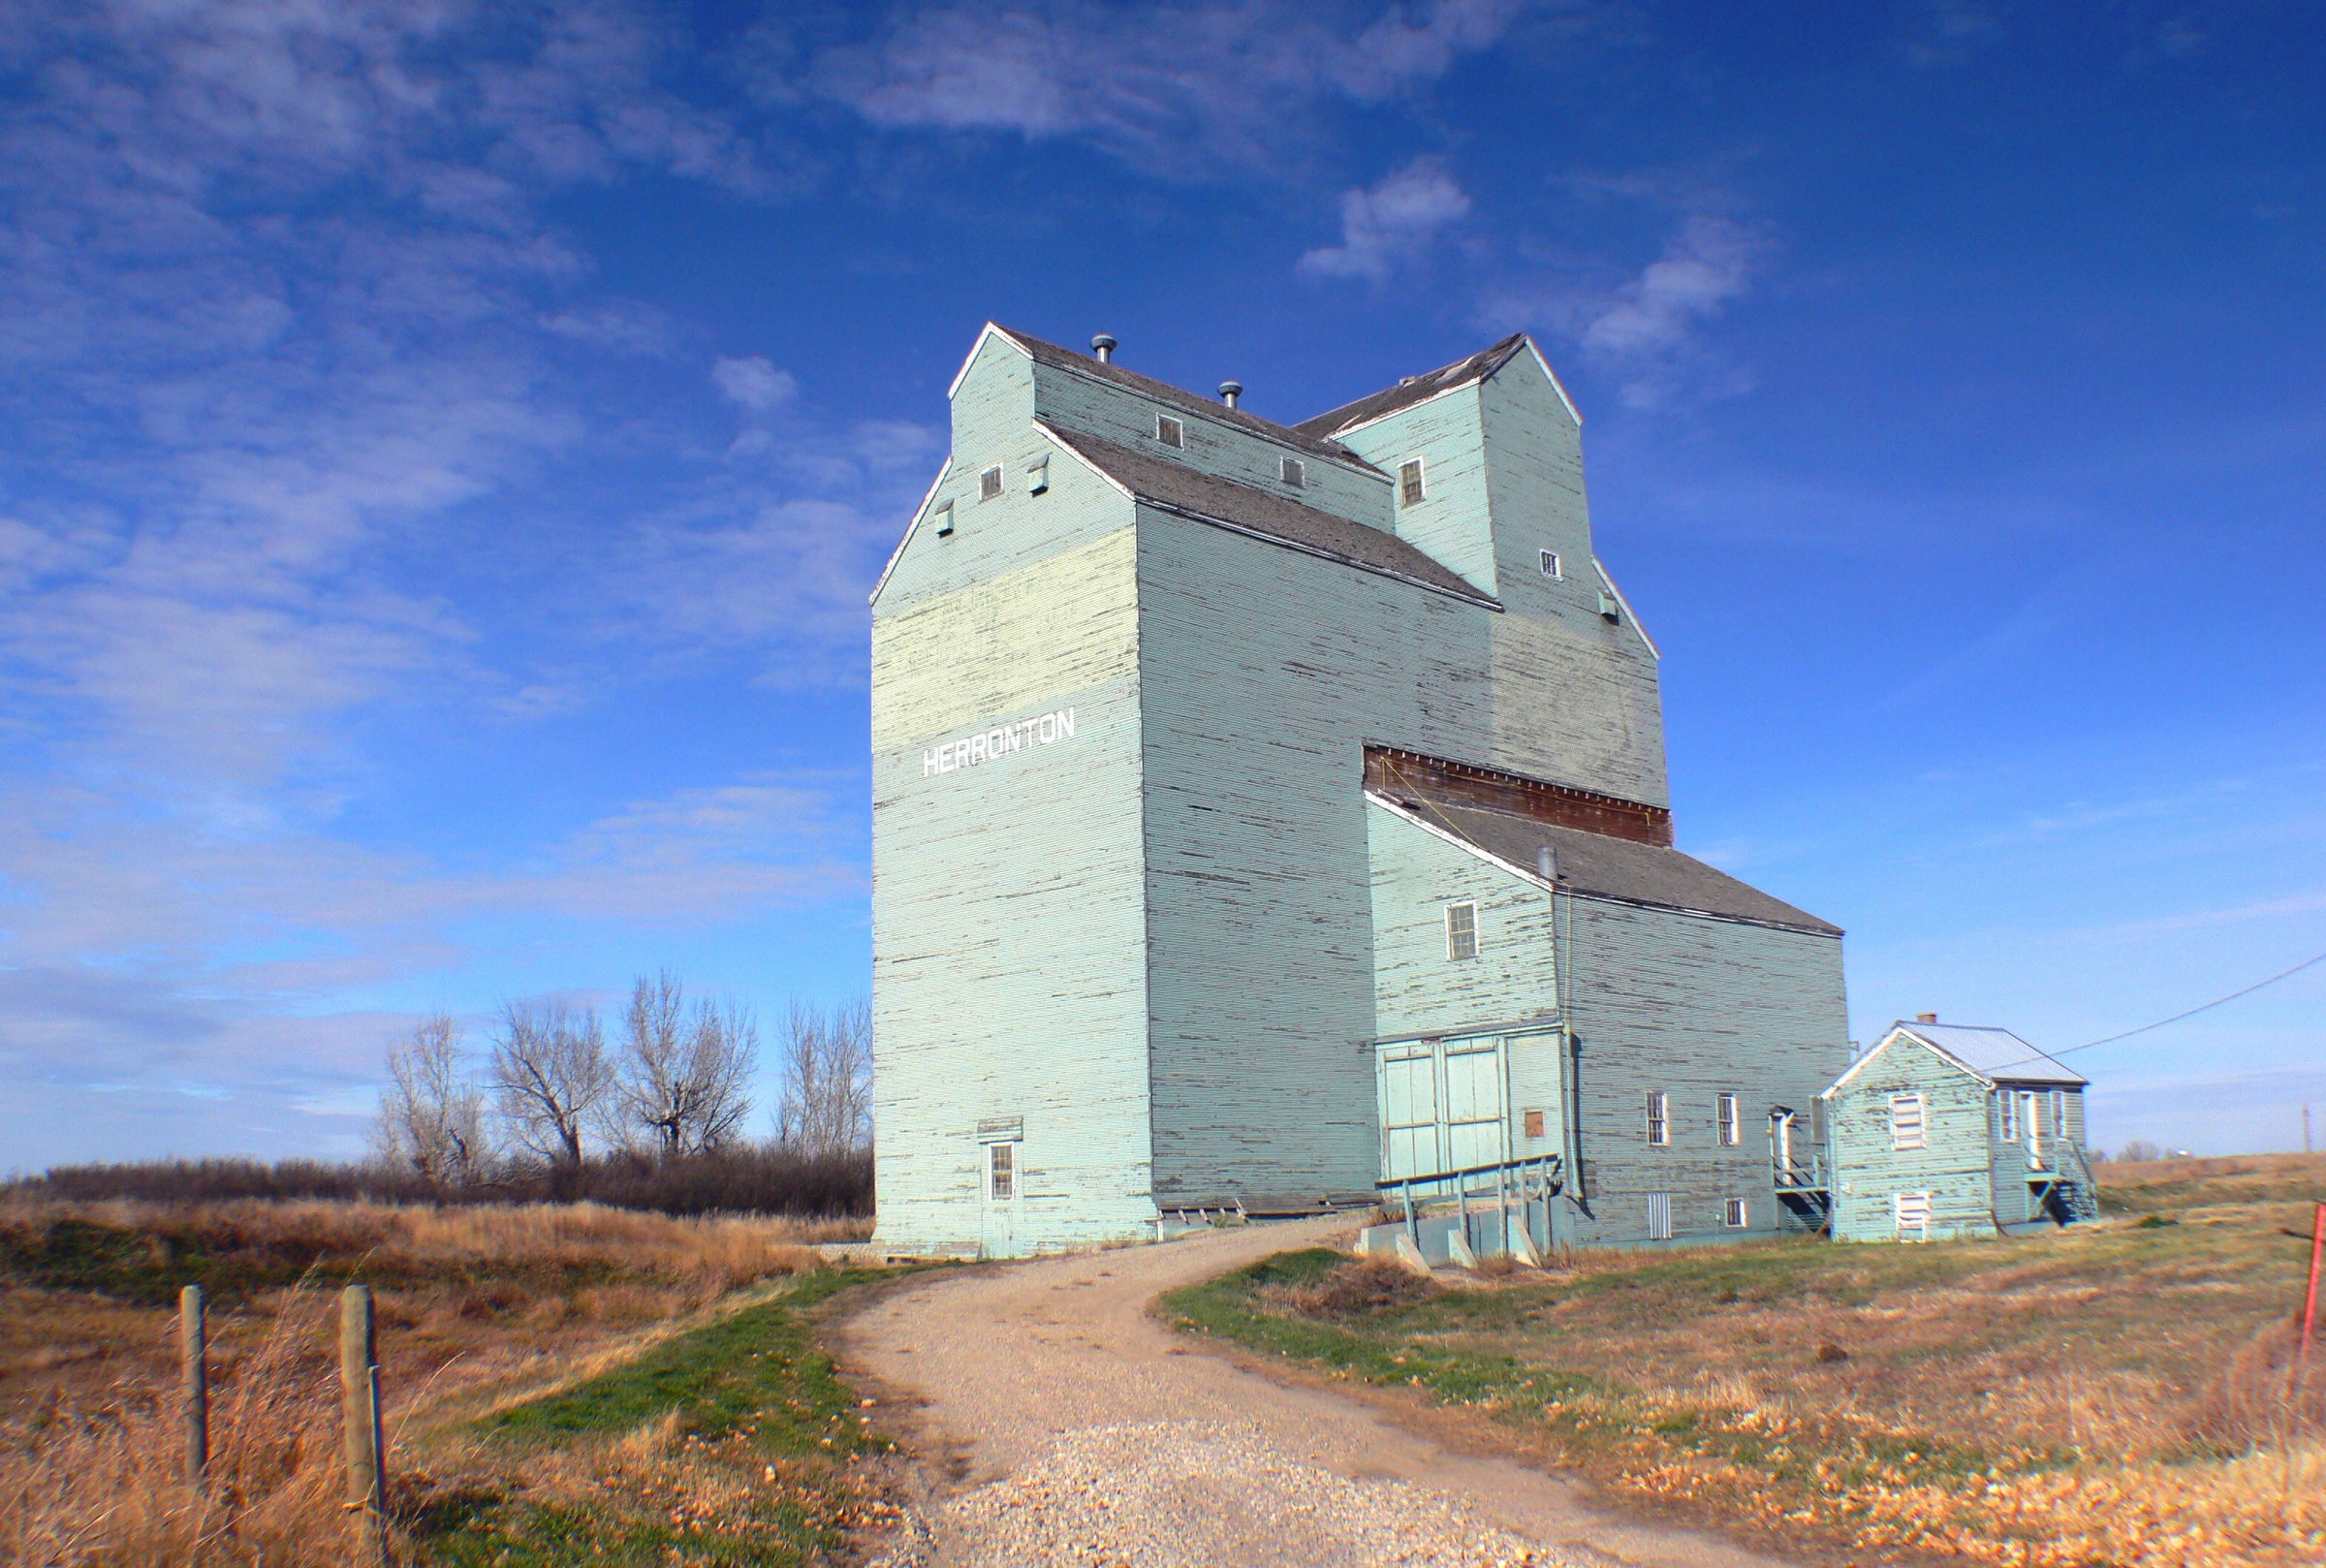
building, barn, tower, chapel, fortification, canada, ruins, silos, lumixfz30, bridgecamera, alberta, sages, grainelevators, rural area